Once More, with Feeling (Buffy the Vampire Slayer)

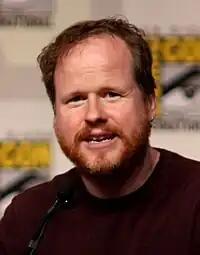
A bearded man, wearing a garnet shirt, speaking in front of a microphone. Behind the man is an out-of-focus white and yellow background.

Joss Whedon had wanted to make a musical episode since the start of the series. This desire was heightened during the fifth season when he hosted a Shakespeare reading at his house, to which the cast was invited. They began drinking and singing, demonstrating to Whedon that certain cast members had musical talents. Whedon knew he would have to write an entire score, which would take weeks or months. During the first three seasons of "Buffy", he was unable to take more than two weeks off at a time, and the constraints of writing and directing the show precluded him from putting forth the effort of preparing a musical. Whedon spoke to the show's producer, Gareth Davies, about his idea; they agreed that a musical episode would be written.